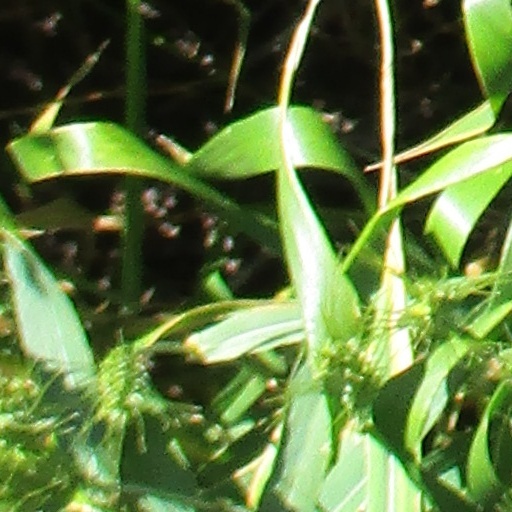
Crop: wheat